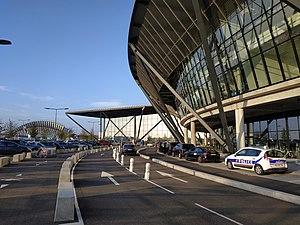
Vue d'un des halls de l'Aéroport de Lyon-St-Éxupéry en 2018